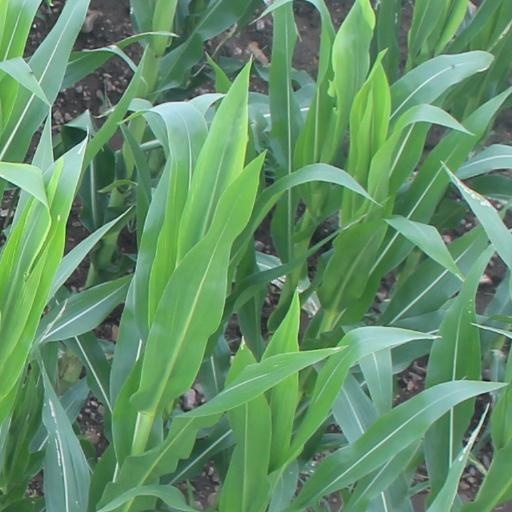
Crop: maize; corn